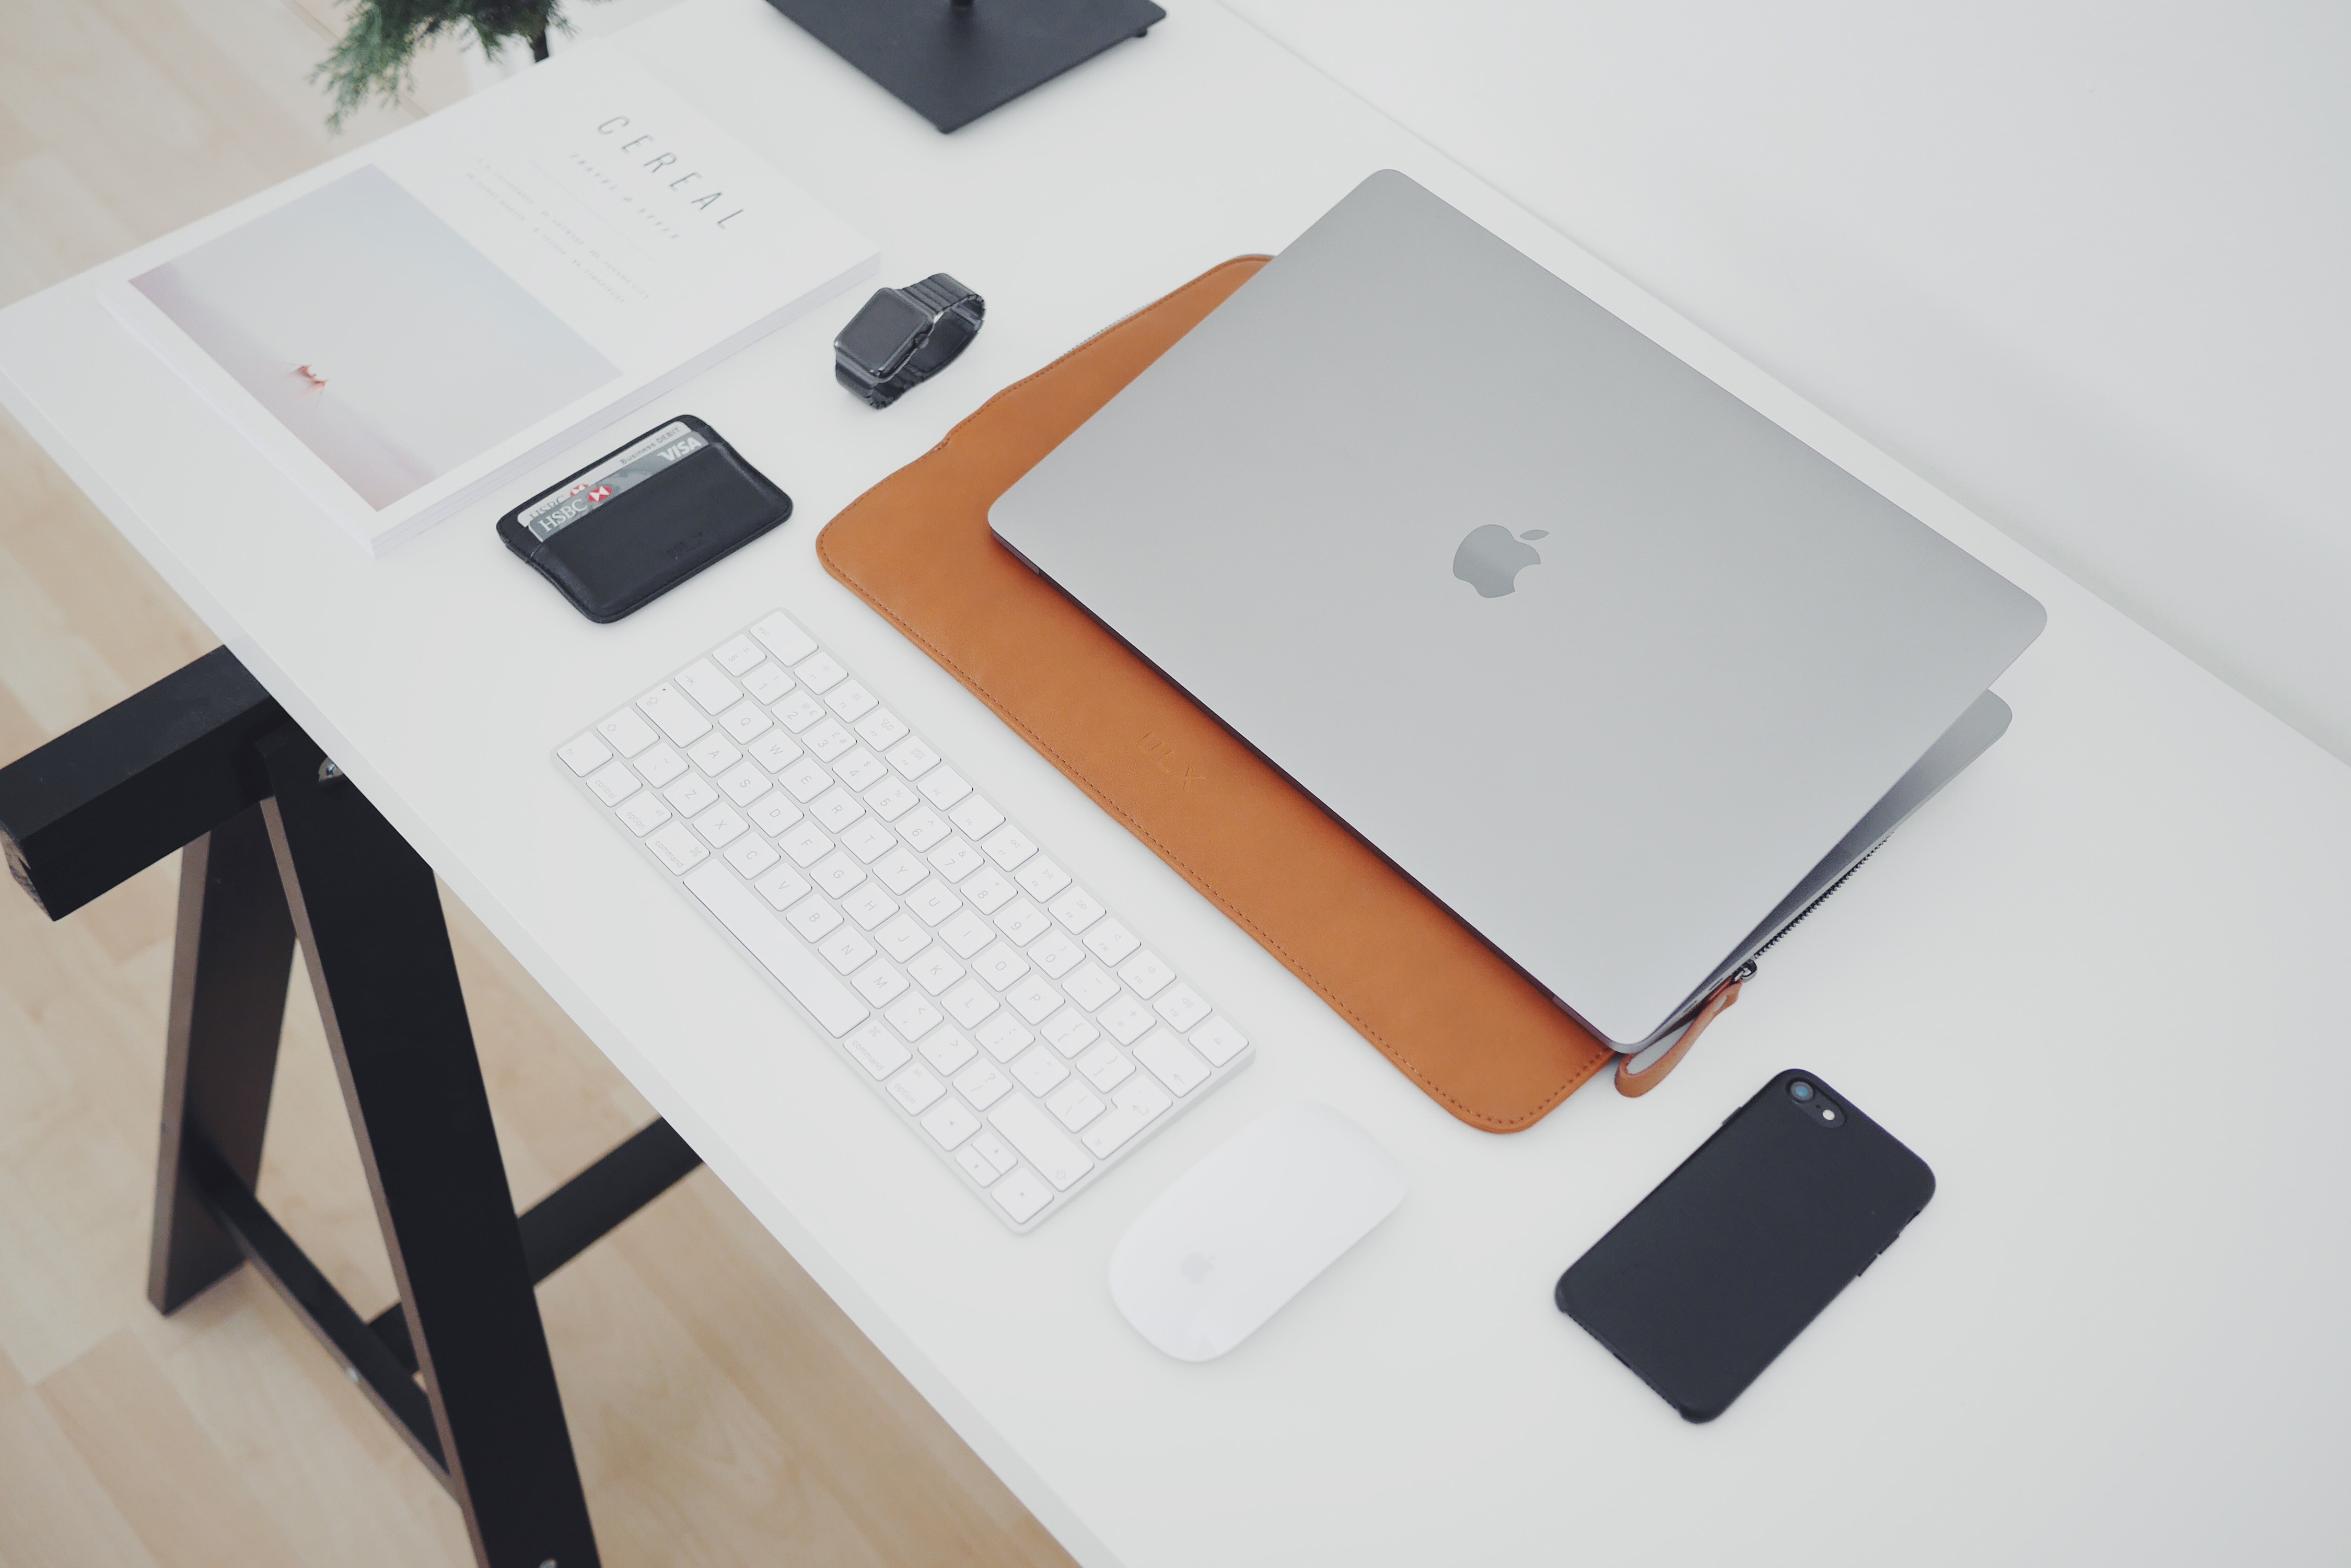
technology, electronic device, ipad, table, gadget, laptop, electronics, desk, furniture, netbook